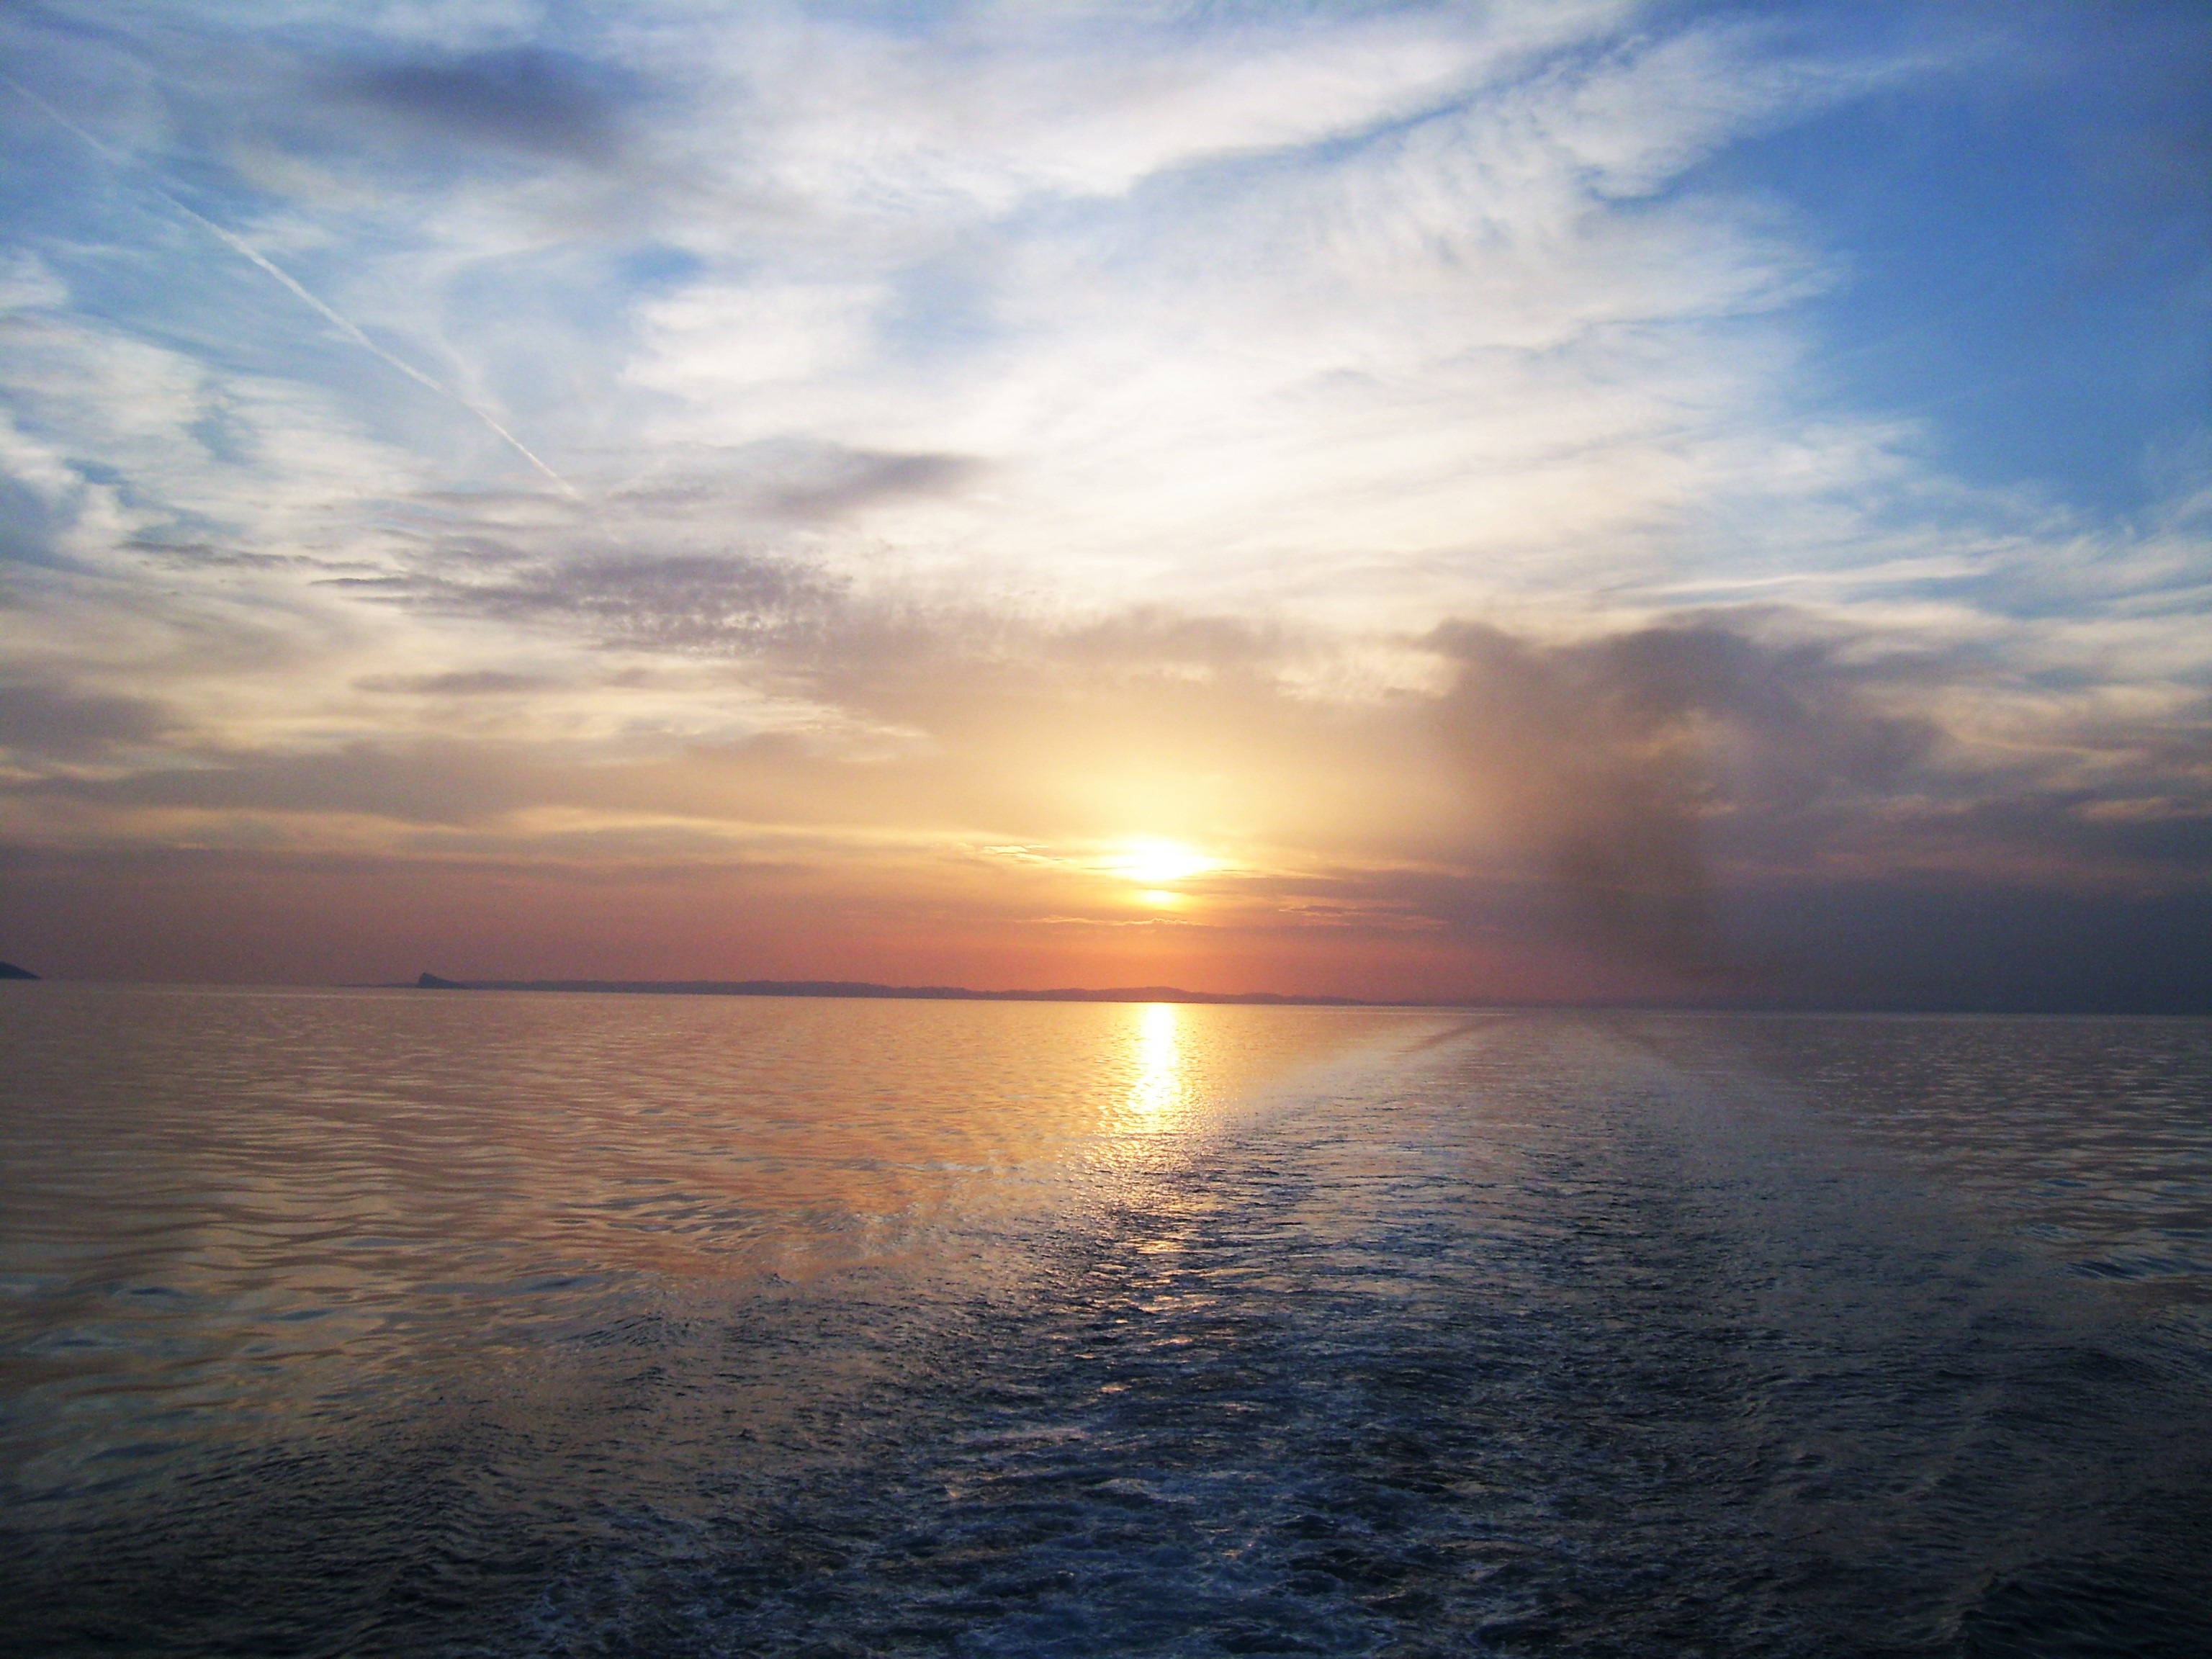
beach, sea, coast, ocean, horizon, cloud, sky, sun, sunrise, sunset, sunlight, morning, shore, wave, dawn, dusk, evening, reflection, holiday, body of water, afterglow, sunset on the sea, reflections on the water, blazing sky, wind wave